Packard-Le Père LUSAC-11

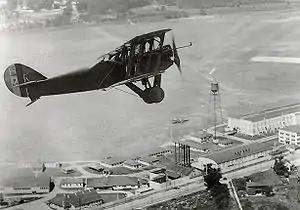
LUSAC-11 record-setter over McCook Field.

Two LUSAC-11s were sent to France for evaluation by the Army Air Service just before the end of the War, which resulted in the type being considered unsuitable for combat. A further aircraft was sent for evaluation by the French "Aéronautique Militaire".